List of most-streamed artists on Spotify

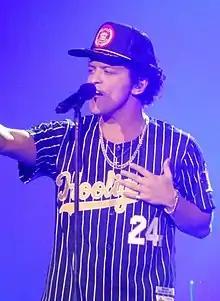
American singer-songwriter Bruno Mars is the artist with the highest recorded number of monthly listeners.

This is a timeline of artists who had the most monthly listeners on Spotify since September 2015, when the feature was made public.